Michael Bogdanov

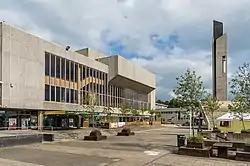
The Aberystwyth Arts Centre in 2015

Bogdanov directed eight productions for the Royal Shakespeare Company, including "The Taming of the Shrew" for which he received a Director of the Year award in 1979. From 1980 to 1988, he was associate director of the National Theatre where he directed about 15 productions. These included, in 1980, Howard Brenton's "The Romans in Britain", which resulted in a private prosecution in which Bogdanov was accused by counsel for Christian morality campaigner Mary Whitehouse of "procuring an act of gross indecency" in one scene where two male actors simulated anal rape. However, 15 months later when it came to court, Whitehouse's barrister abandoned the prosecution, saying in court: "The consequences of conviction - irrespective of penalty - would greatly damage Mr Bogdanov in his personal and professional life".